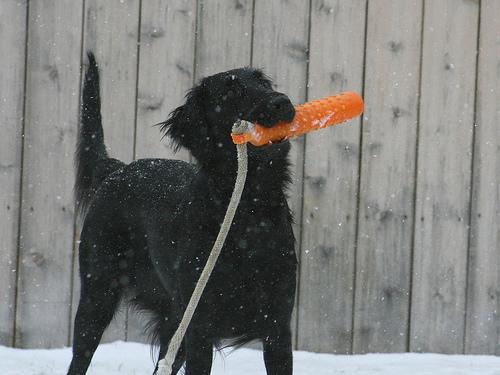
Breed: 206-n000047-flat_coated_retriever